Fort Campbell (Malta)

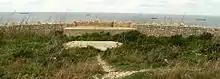
The perimeter wall

Fort Campbell is very different from earlier fortifications in Malta, such as the bastioned forts built by the Knights Hospitaller and the polygonal forts built by the British in the 19th century. Due to the new threat of aerial warfare, the fort was surrounded by a thin wall, and the buildings were placed at a distance from each other. Due to this, the fort was camouflaged as from the air it resembled the field walls of the surrounding countryside. Unlike many of the earlier fortifications, Fort Campbell was unadorned. For example, the fort's gateway is just a breach in the perimeter wall defended by a guard room, in contrast with the usually ornate gates of many Hospitaller or Victorian forts.